Christopher Strong

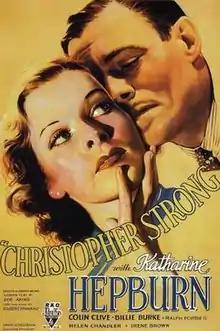
Original theatrical poster

Christopher Strong (also known as The Great Desire and The White Moth) is a 1933 American pre-Code romantic drama film produced by RKO and directed by Dorothy Arzner. It is a tale of illicit love among the English aristocracy and stars Colin Clive and Katharine Hepburn (in her second screen role and first starring role). The screenplay by Zoë Akins is an adaptation of the 1932 British novel "Christopher Strong" by Gilbert Frankau.